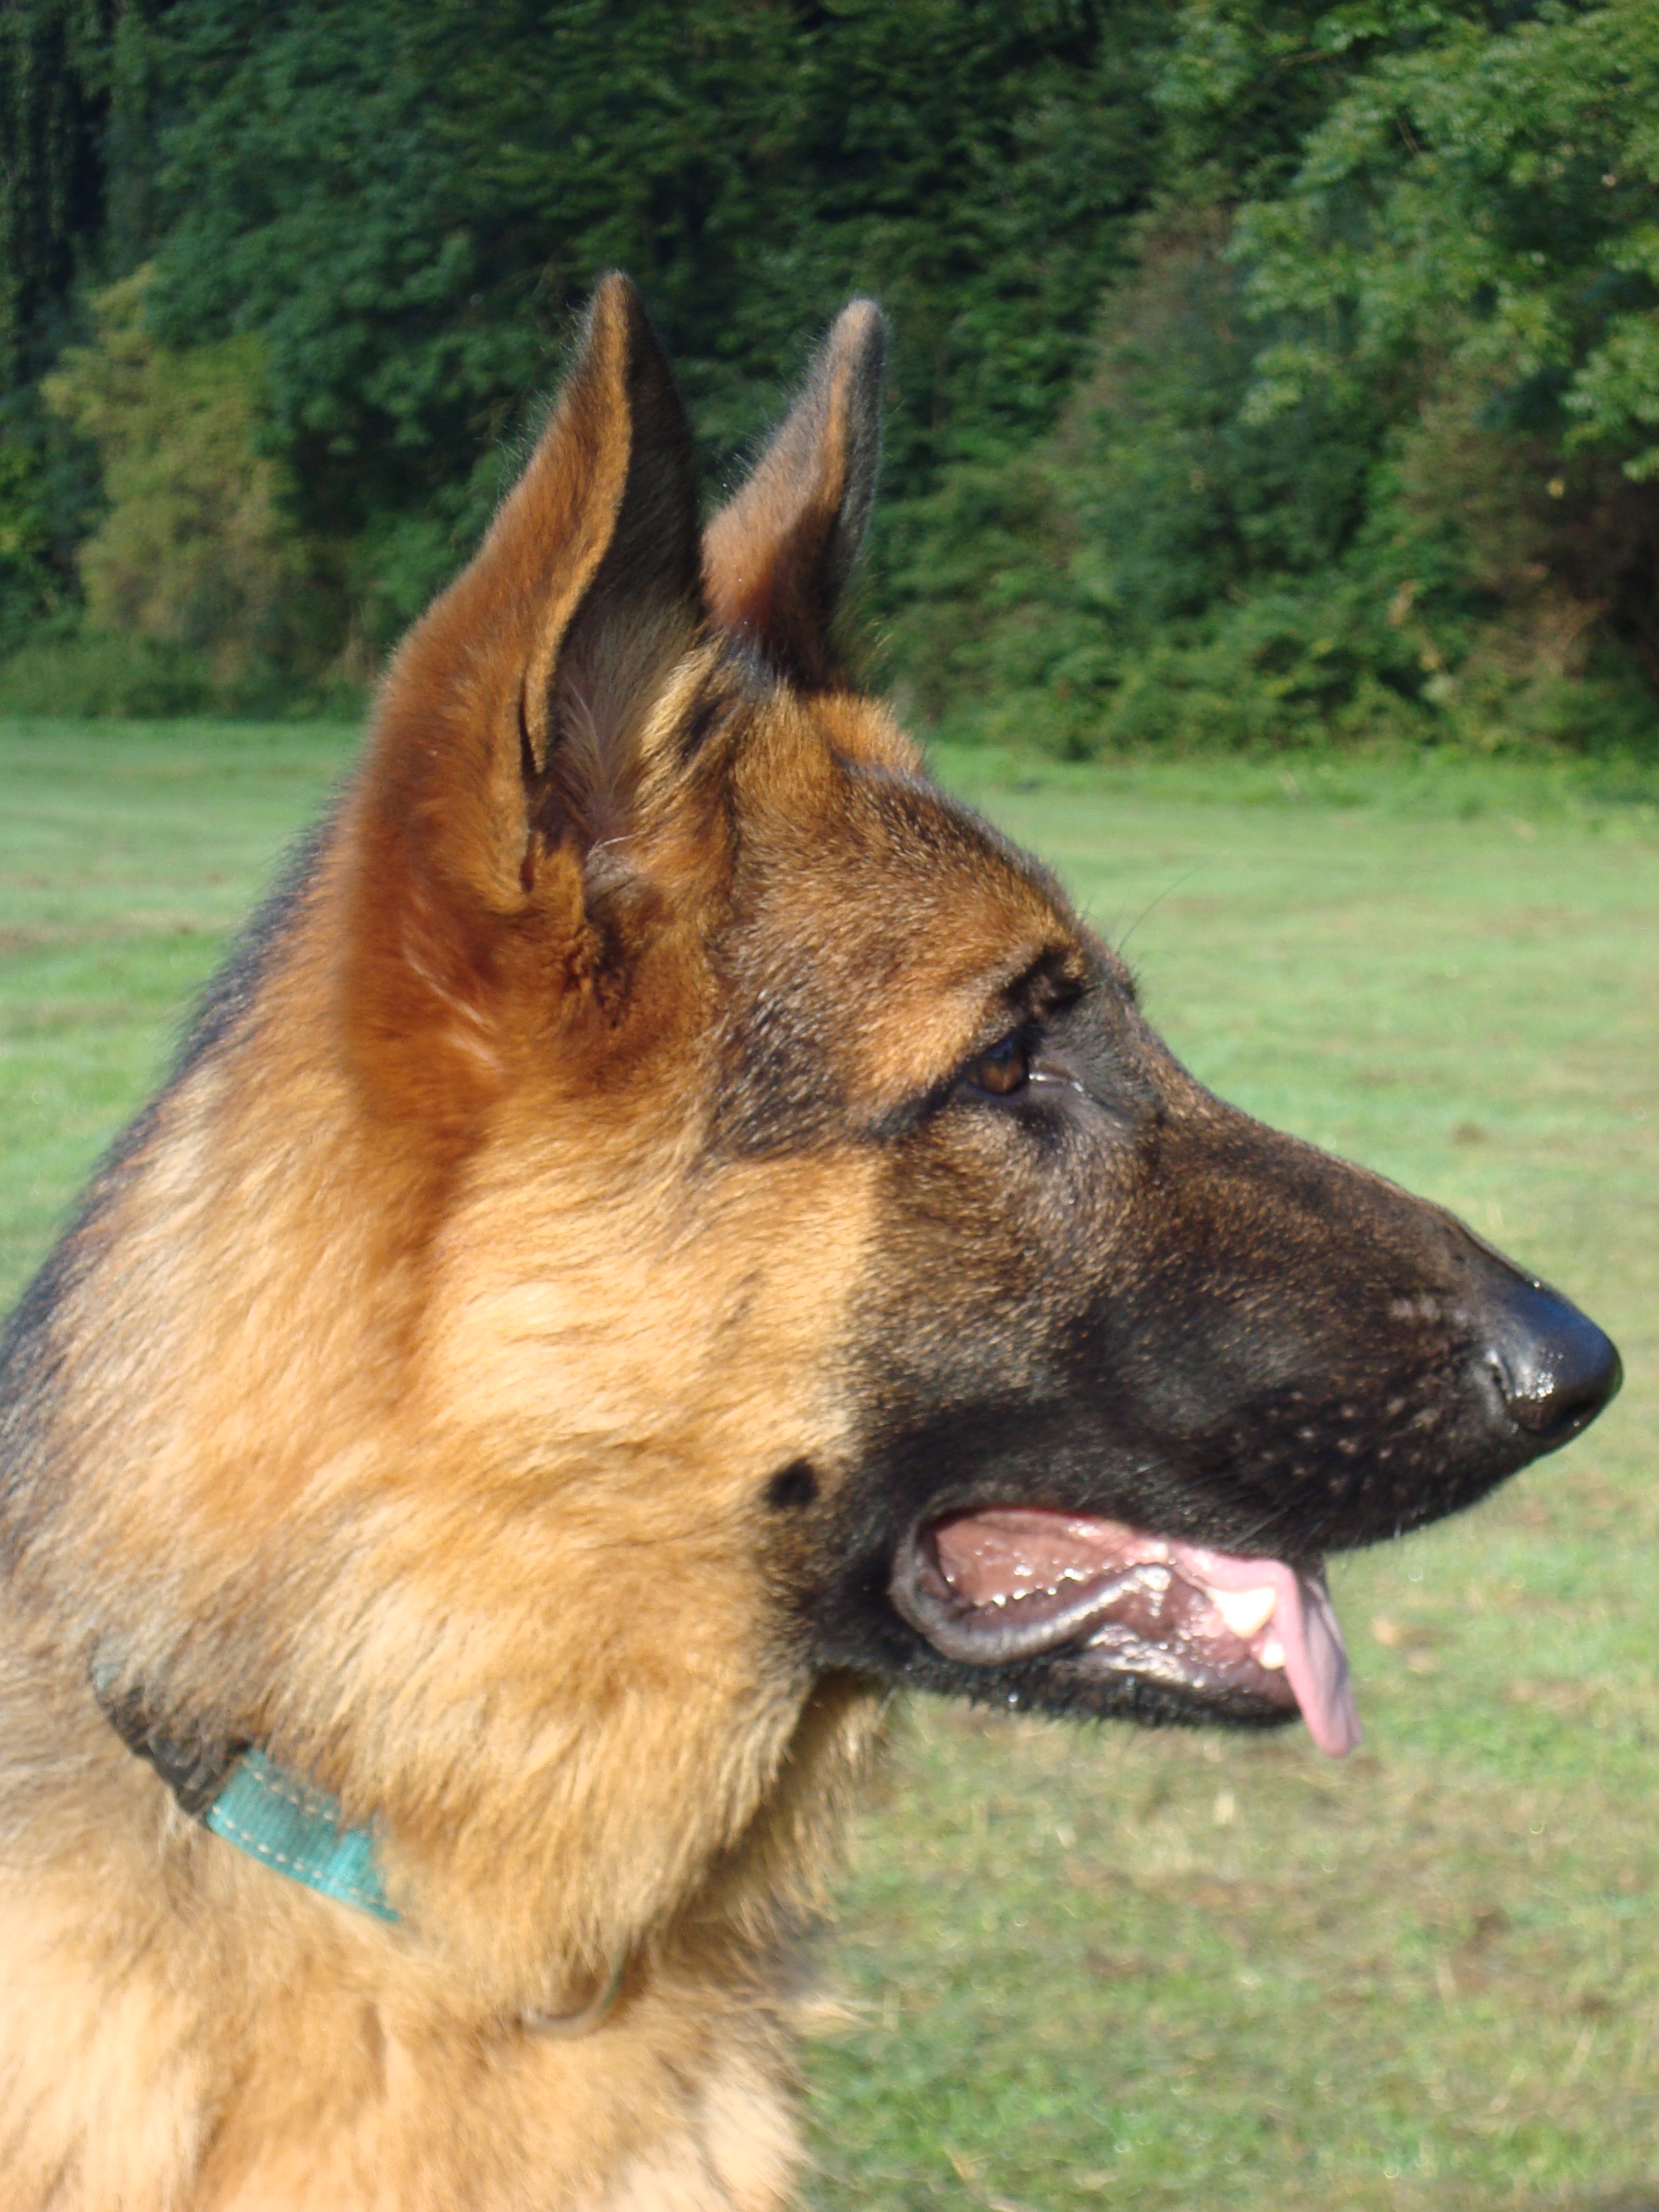
dog, old german shepherd dog, dog breed, dog like mammal, german shepherd dog, kunming wolfdog, tervuren, king shepherd, east european shepherd, belgian shepherd malinois, snout, shiloh shepherd dog, grass, belgian shepherd, carnivoran, dog breed group